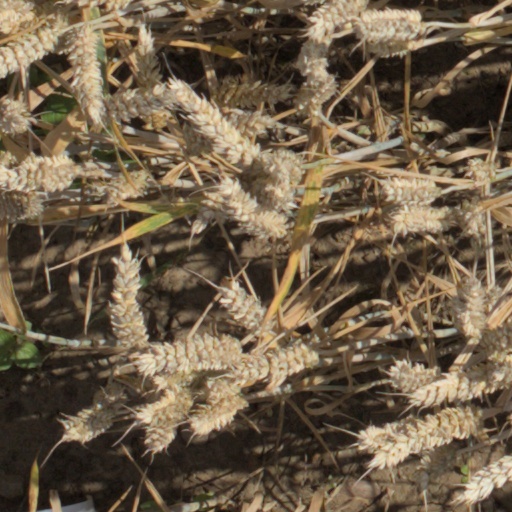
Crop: wheat